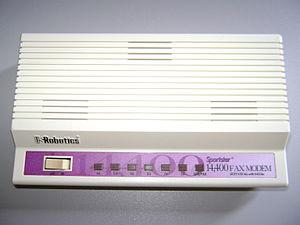
Vieux Modem antique (1994)